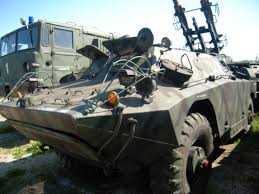
Label: BRDM